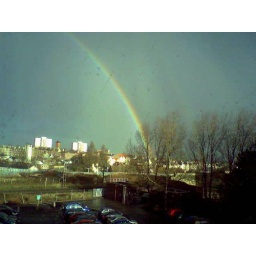
testing the camera phone - rainbow over north Edinburgh from my work window